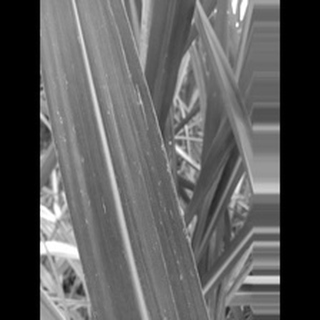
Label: sugarcane_mosaic